Mikhail Kotlyarov

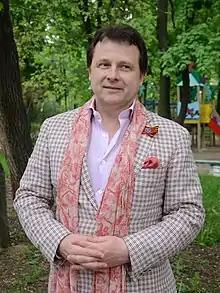
Mikhail Kotlyarov at Victory Day in Donetsk, 2015

Mikhail Kotlyarov was born in 1963 in the city Azov, Rostov region. The military service of Mikhail Kotlyarov was twice: in the Krasnoznamyonnii singing and dancing ensemble of the Soviet Army led by S. A. Alexandrov and in the song and dance ensemble of the air defense forces. After he finished service, Mikhail worked in a children's musical theater.